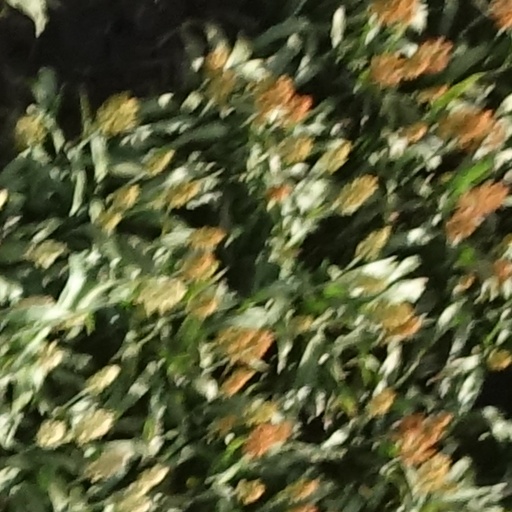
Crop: sorghum